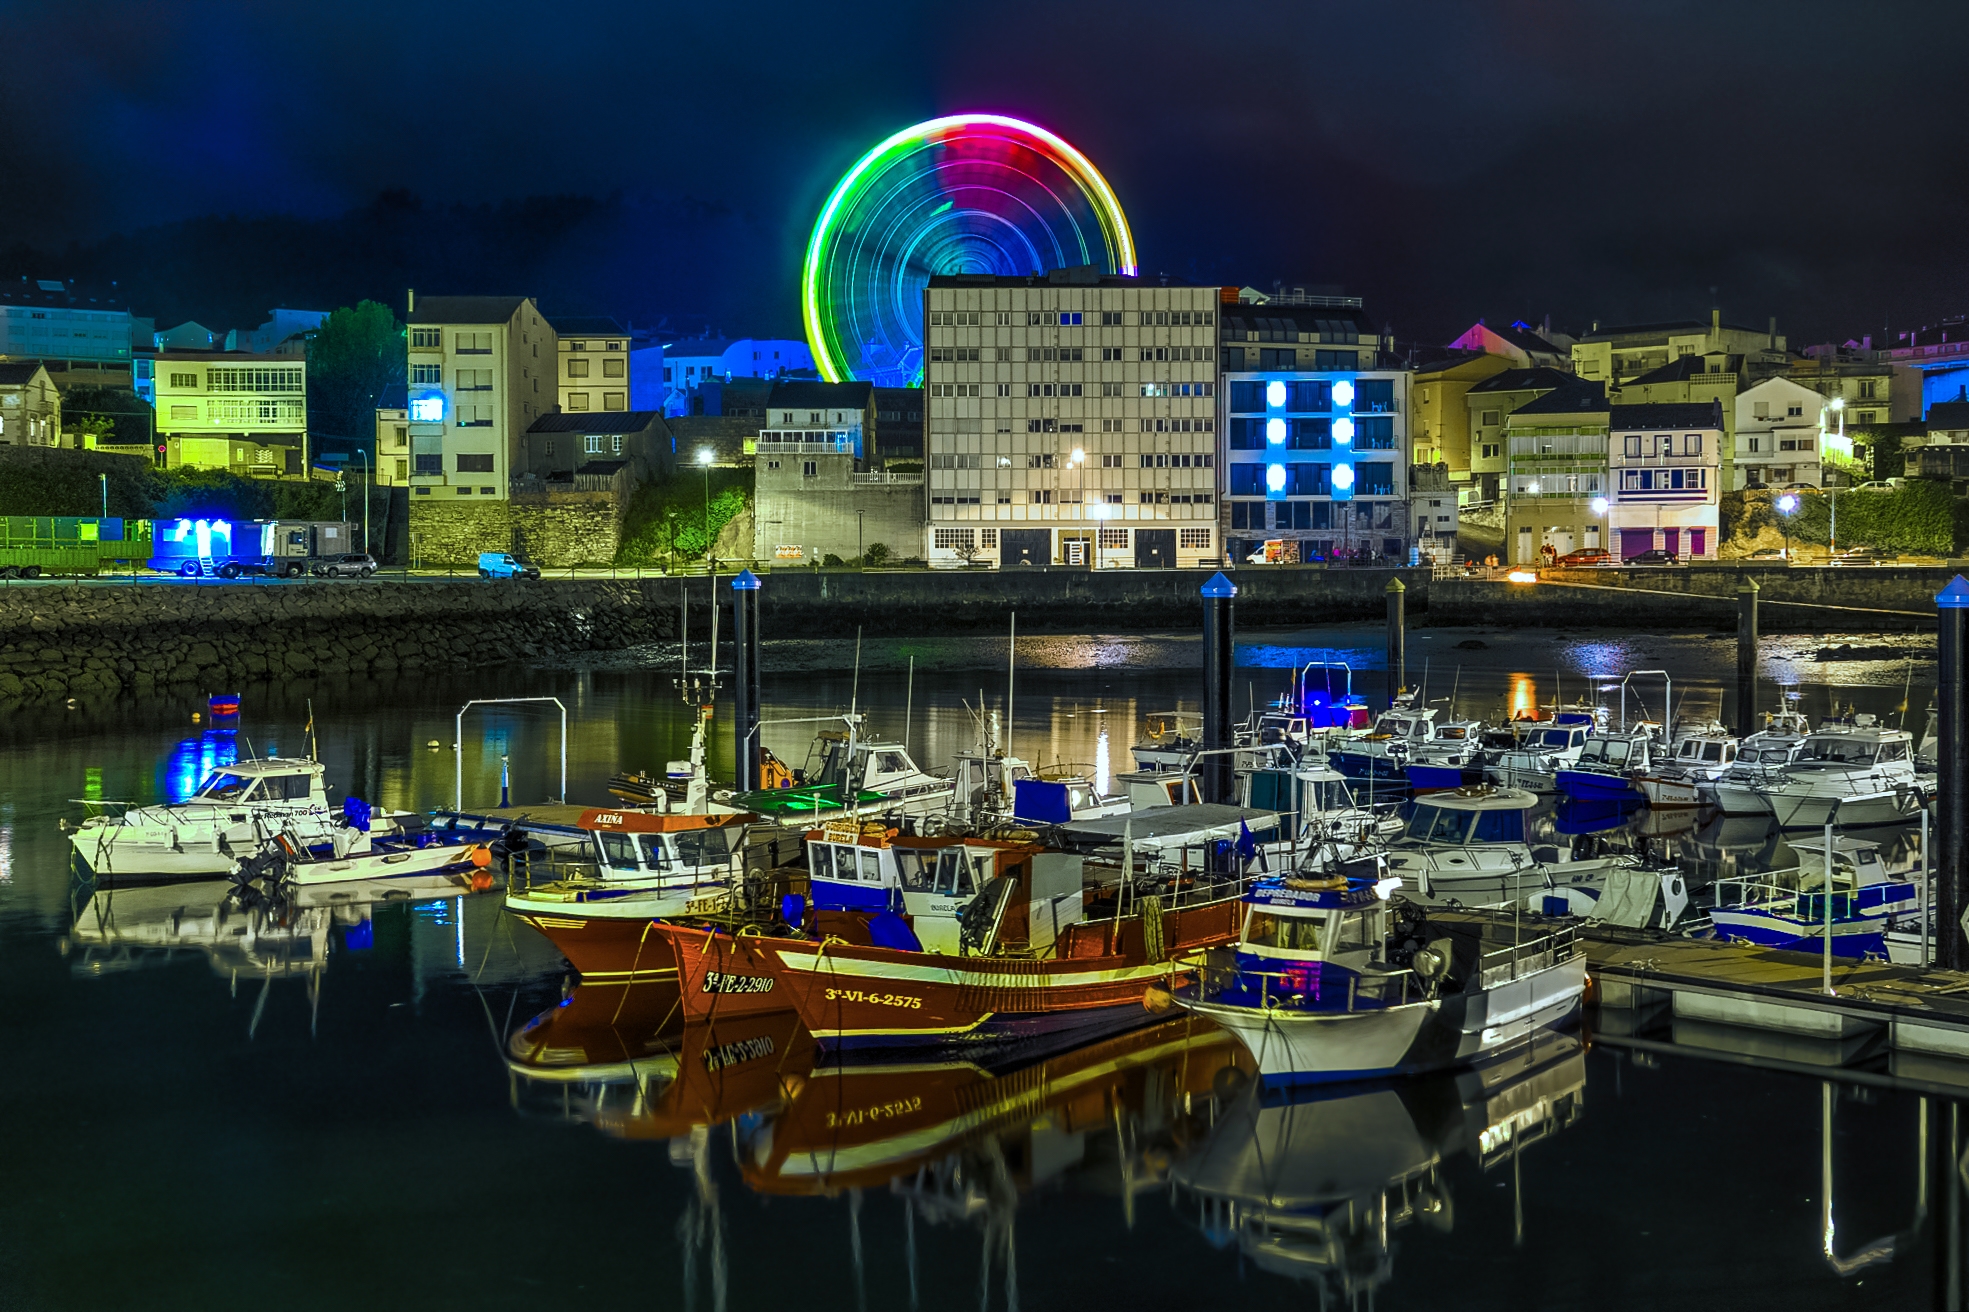
landscape, dock, skyline, night, city, cityscape, marina, spain, galicia, noche, paisajes, espana, metropolis, screenshot, ggl1, gaby1, xovesphoto, sonydscrx10iii, sonyrx10iii, rx10iii, rx10m3, burela, urban area